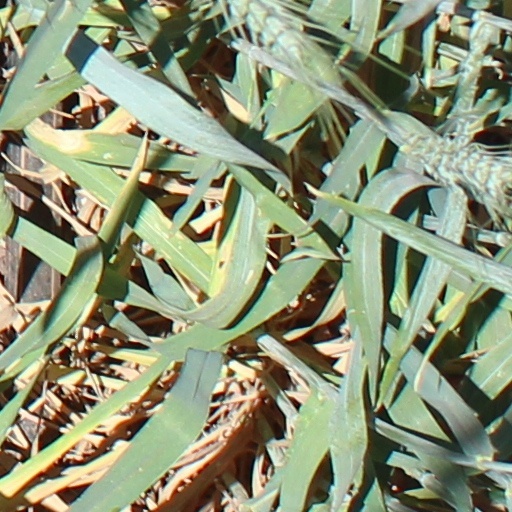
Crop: wheat